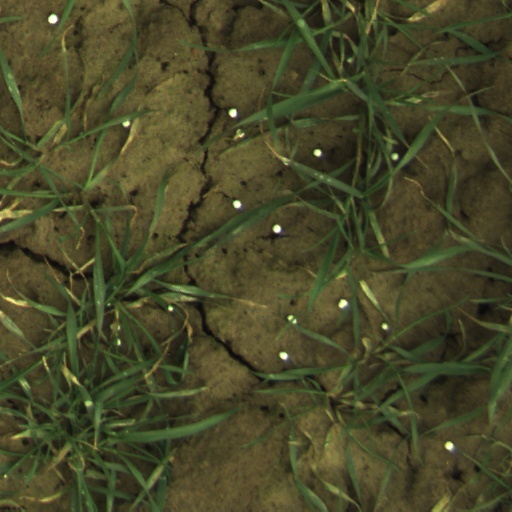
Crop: wheat